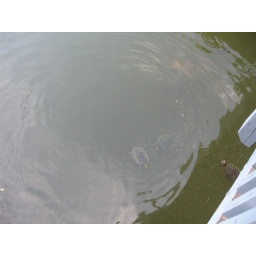
turtles in the lake